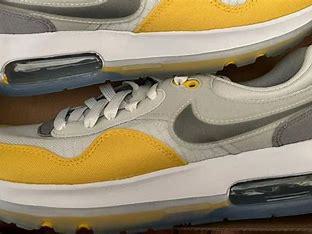
Brand: Nike
Model: Air Max Motif